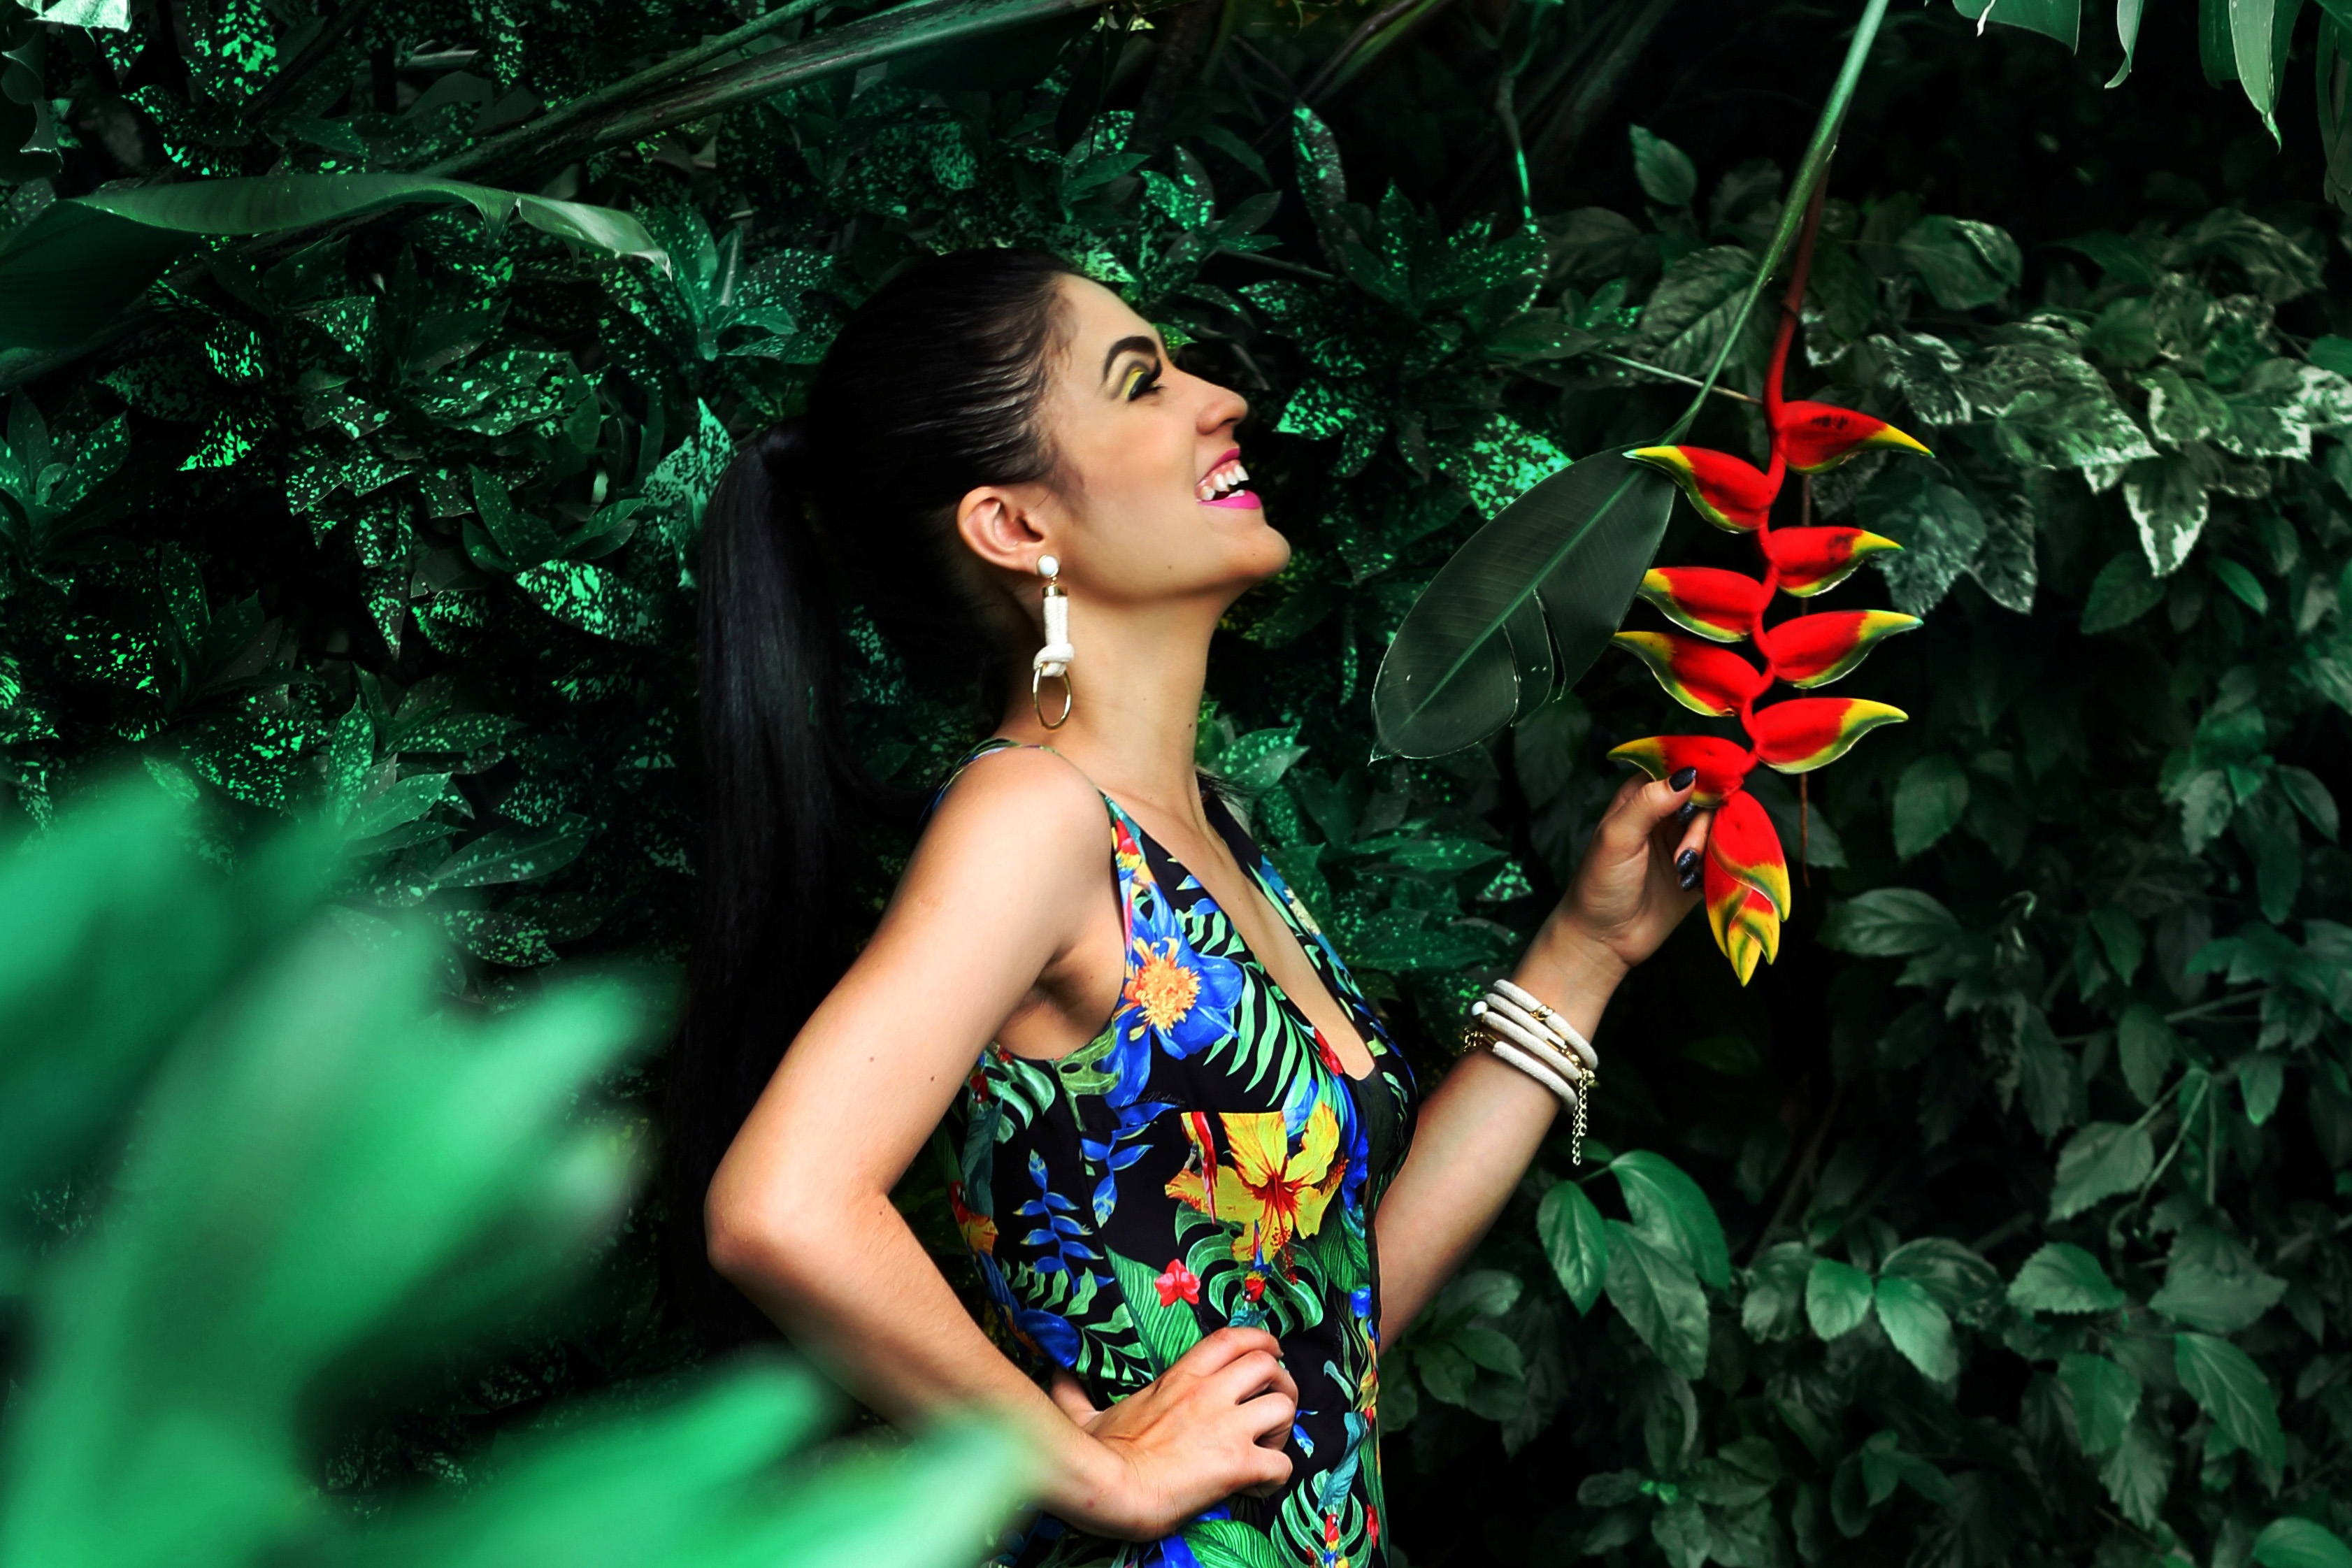
green, natural environment, beauty, jungle, photo shoot, botany, leaf, tree, photography, plant, black hair, dress, model, forest, rainforest, flower, Colorfulness, nepenthes, tropics, style